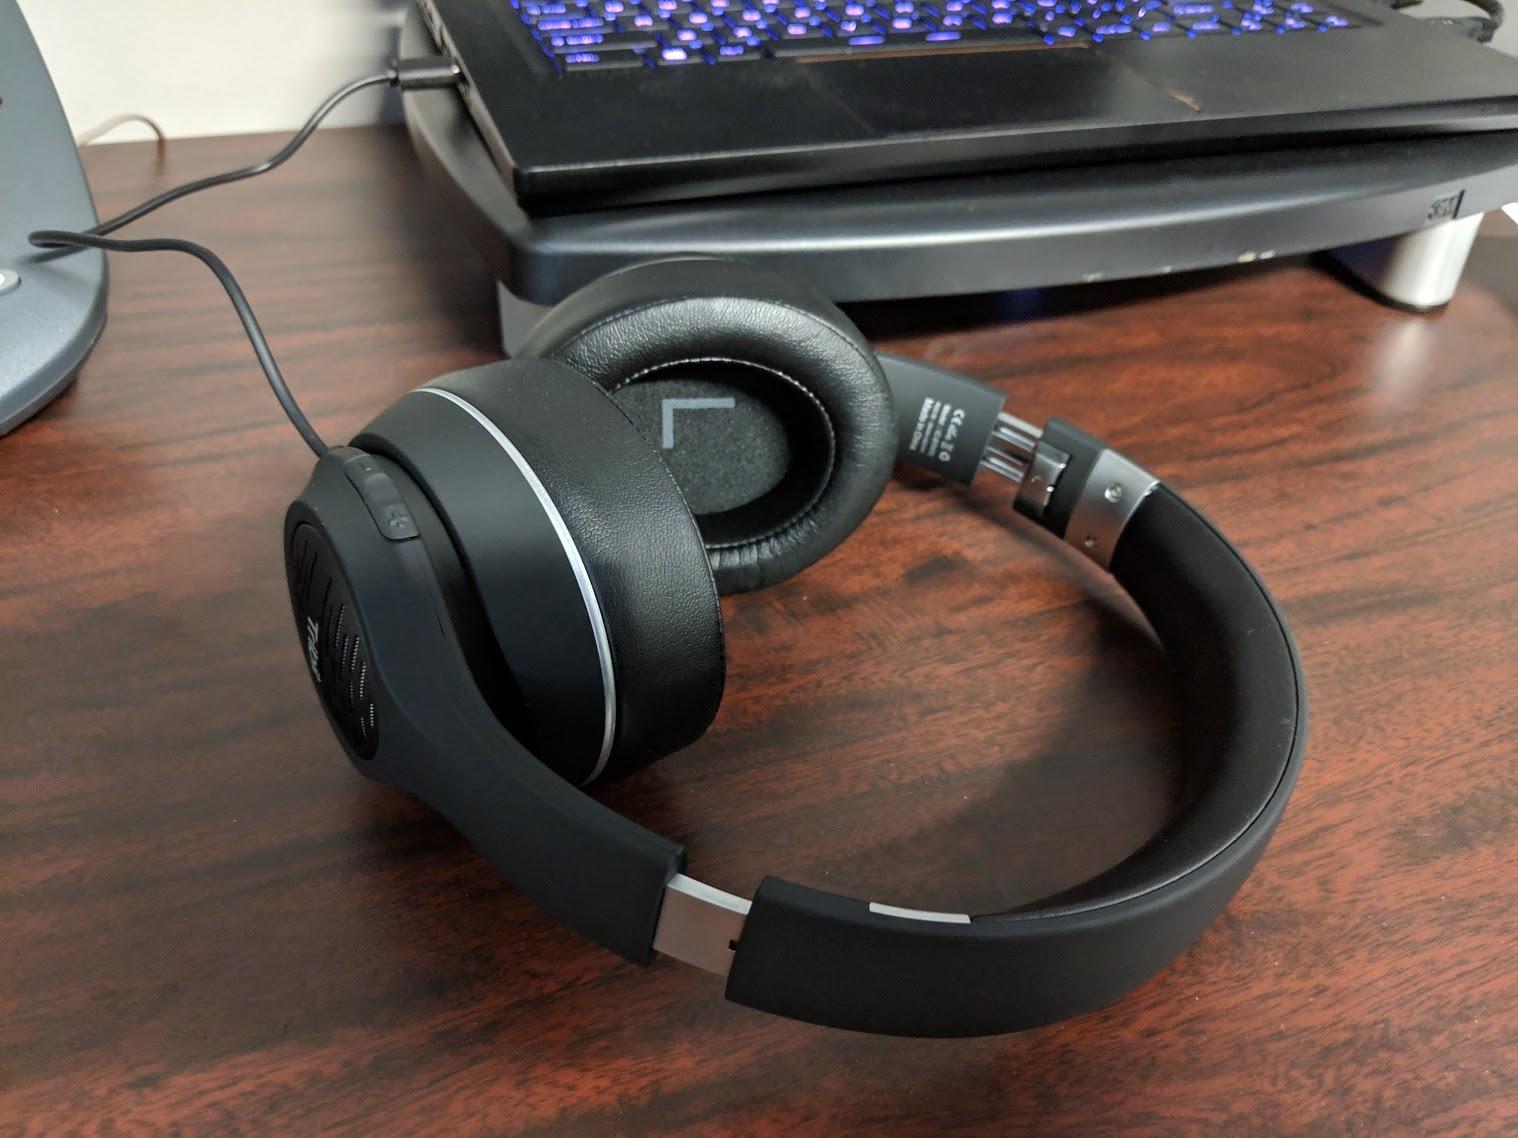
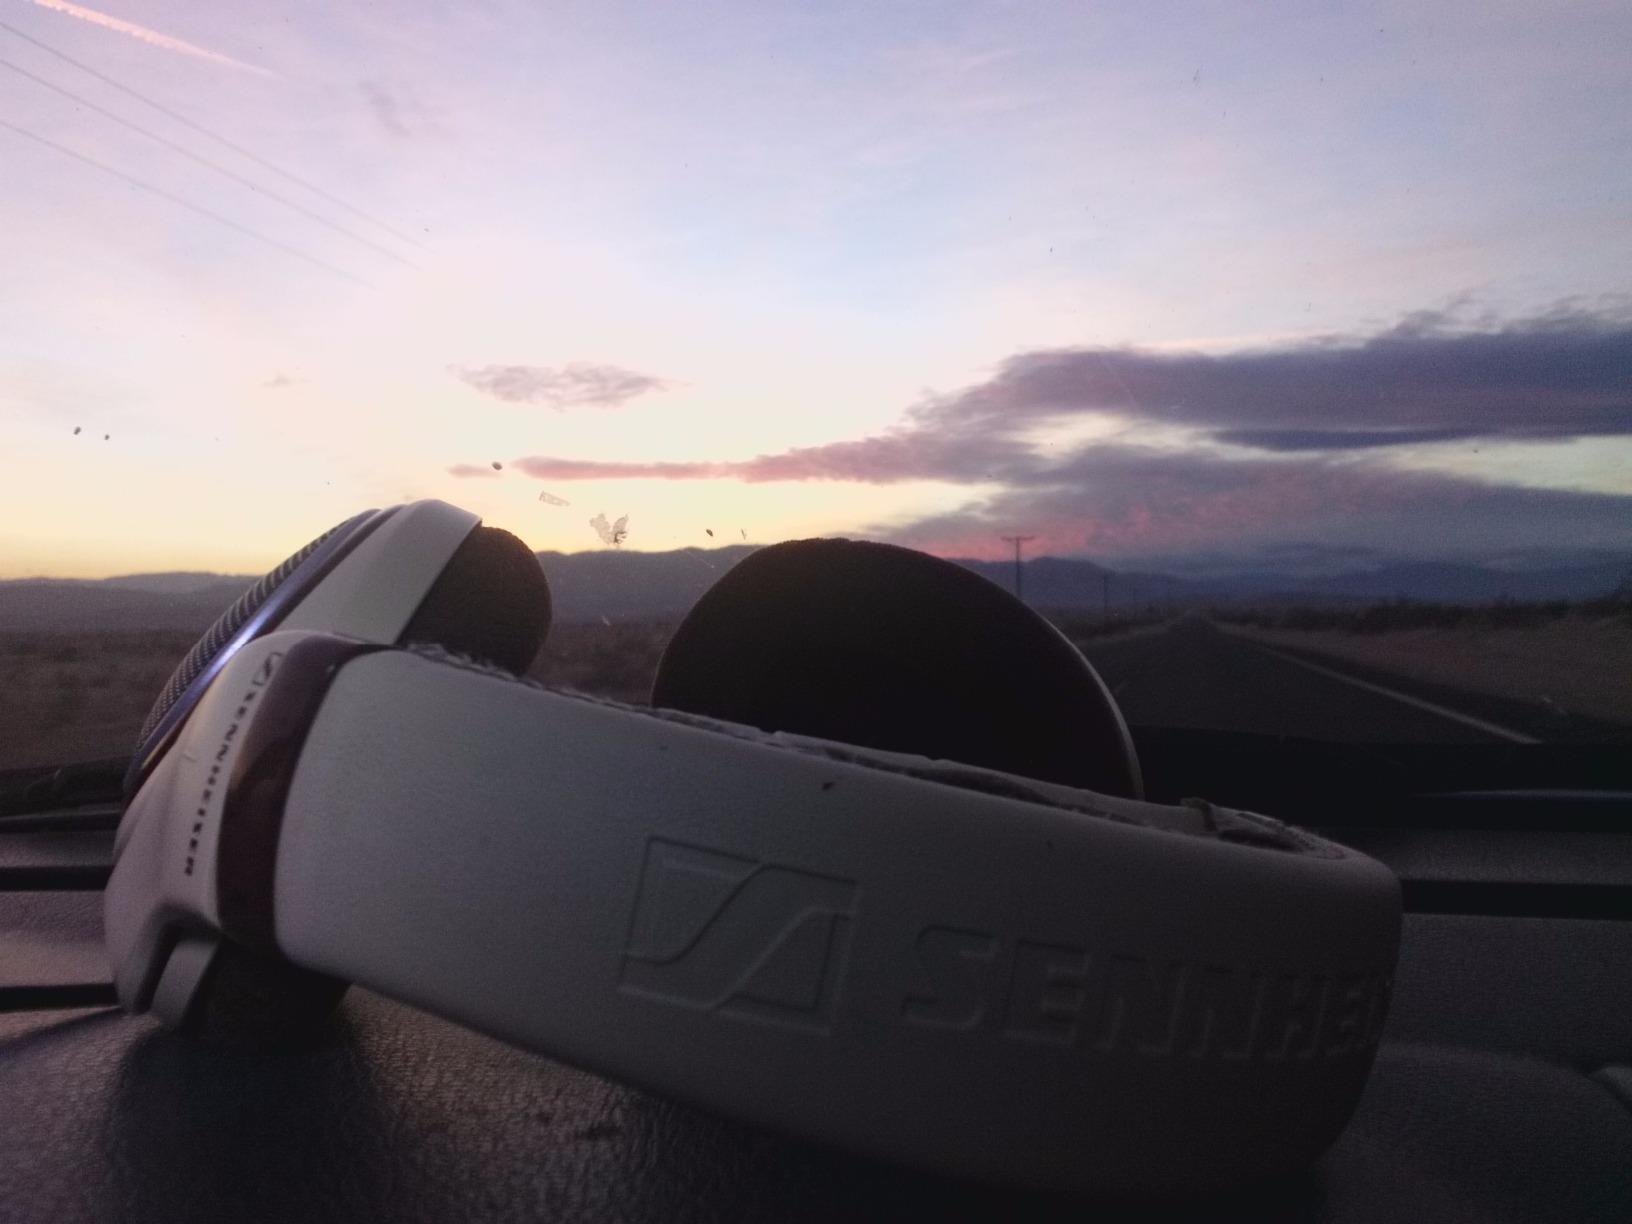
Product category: headphones
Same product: no